Aioi Bridge

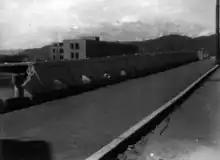
The railing of Aioi Bridge was bent over by the blast of the atomic bomb

At the time, there were six bridges (seven if in operation) near the hypocenter. These were hit by successive disasters: the atomic bomb in August of that year, the large Makurazaki typhoon in September, and the smaller Akune typhoon that followed the same course as the Makurazaki typhoon in October. Of the major bridges in the city at the time, most that collapsed after the atomic bombing in August were wooden bridges destroyed by fires caused by the heat rays. Many more collapsed due to flooding caused by typhoons in September and October. As a result of this series of typhoon damage, Honkawa Bridge, Shin-Ohashi Bridge, and Sumiyoshi Bridge on the downstream side of the Honkawa River all collapsed. For a time, it was the bridge at the very bottom of the Honkawa River.